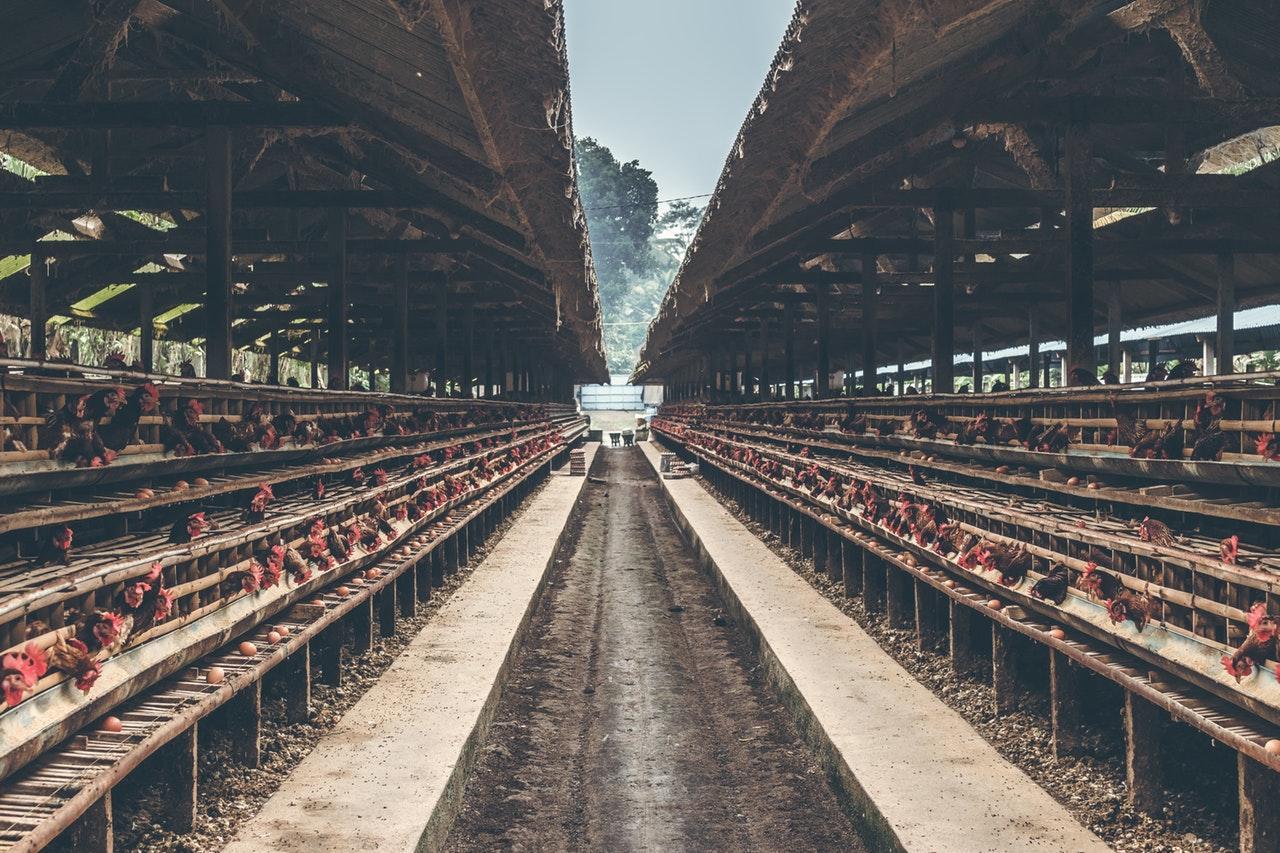
Eneo la banda kubwa liliojengwa kwa namna ya kuwezesha ufugaji wa kuku wa teknolojia ya kisasa, ambalo linaweza kubeba kuku wengi na kubwa  kwa wakati mmoja.